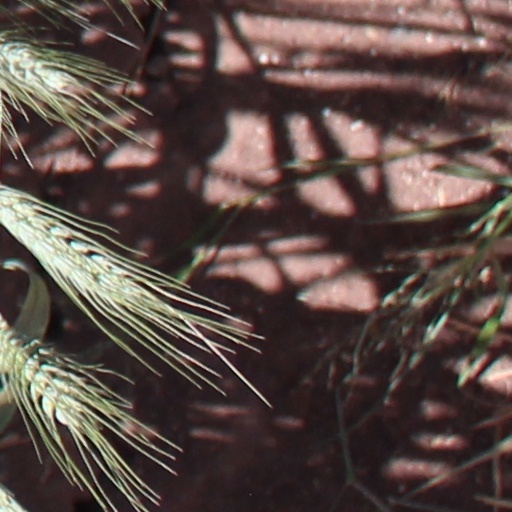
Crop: wheat